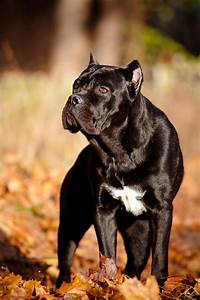
Label: cane